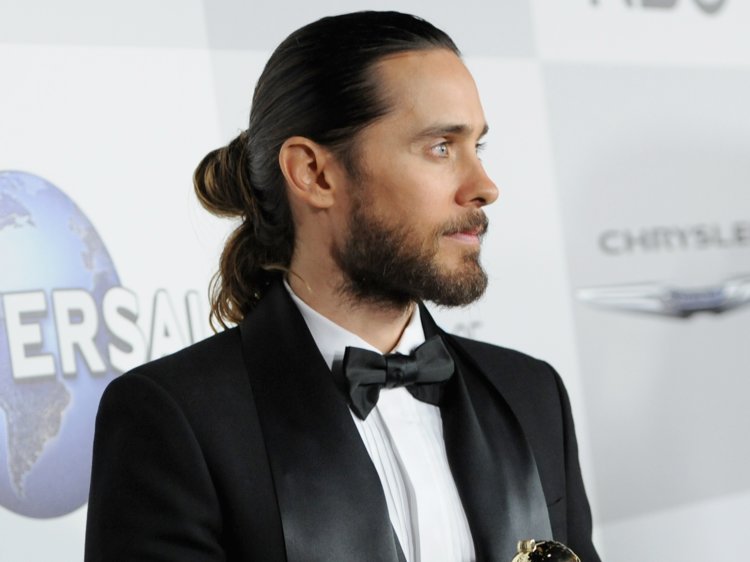
Gender: men